Carondelet, St. Louis

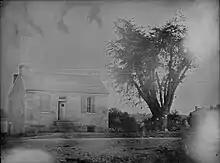
Carondelet Court House, 1860

The neighborhood originally was populated predominantly by French, and then later German immigrants. The neighborhood today contains a mixture of industrial uses along the Mississippi River, and residential and commercial uses away from the river. The neighborhood contains some of the oldest homes in St. Louis, because it once existed as an independent village. Most of the housing was constructed between 1880 and 1930. Housing in the area ranges from modest single-story cottages to apartment buildings, to larger single-family homes. Most of the housing is of brick construction.